The Lensbury

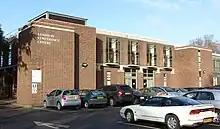
The Lensbury conference and training centre is attached to the 1938 clubhouse

The target market for the club changed from all Shell employees of whatever background (facilitated by nominal subscriptions) to focus on the more wealthy middle-class in the area – particularly professional couples with young families – mostly with no connections with Shell. A crèche facility was introduced. These changes were overseen by a new Chief executive, Lesley White, a professional club/catering manager with no Shell connections or loyalties.